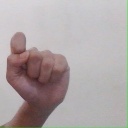
अक्षर: घ